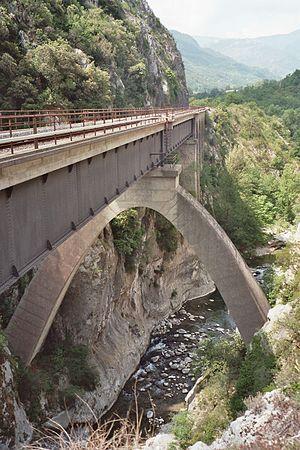
La Bévéra est une rivière franco-italienne qui coule dans le département français des Alpes-Maritimes et la province italienne d'Imperia. C'est un affluent droit du fleuve la Roya.